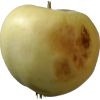
Label: Apple hit 1